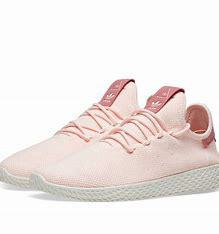
Brand: Adidas
Model: Pharrell Williams Tennis HU